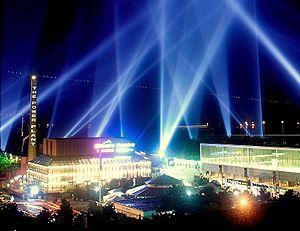
Luminato, festival des arts et de la créativité de Toronto est un festival artistique multidisciplinaire international se déroulant chaque année depuis 2007 à Toronto, au Canada. Durant une dizaine de jours, les rues, les places et espaces publics de Toronto accueillent des spectacles d'artiste locaux, canadiens ou étrangers dans le domaine du théâtre, de la danse, de la musique classique et contemporaine, du cinéma, de la littérature, des arts visuels et du design.